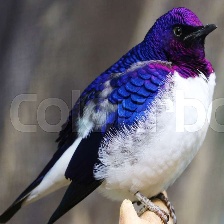
Species: VIOLET BACKED STARLING
Scientific name: CINNYRICINCLUS LEUCOGASTER